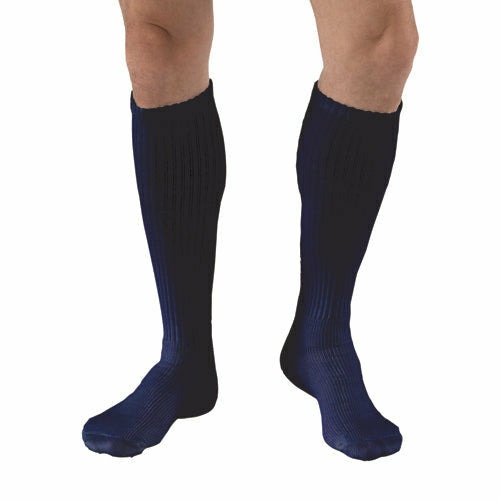
Sensifoot Diabetic Socks Navy Medium
Jobst Sensifoot Unisex Knee High Diabetic Mild Compression Socks 8-15 Mmhg Are Made Specifically For Those With Diabetes And Sensitive Feet *sensifoot By Jobst Are Made To Prevent Further Foot And Leg Ailments By Providing Mild Compression With A Non-irritating Flat Toe Seam *the Extra Fabric On The Foot Heel And Toe On These Knee High Diabetic Compression Socks 8-15 Available For Men And Women Gives The Sensifoot Socks Added Durability *jobst Sensifoot Diabetic Compression Socks Are Made Of Acrylic Multi-fiber Threads That Help Wick Moisture From The Body And Have Anti-bacterial/fungal Properties *available Colors: Black Navy Brown White *material: 20% Nylon 3% Spandex 77% Acrylic - Latex Free *medium *color: Navy Fits Us Women Shoe Size: 9.5-11 Fits Us Men Shoe Size: 8.5-10
Brand: reventmobility
Category: Health & Beauty > Health Care > Mobility & Accessibility